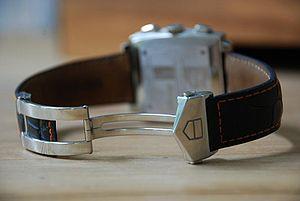
Le canton de Neuchâtel, officiellement la République et canton de Neuchâtel, est un canton de Suisse, dont le chef-lieu est Neuchâtel.